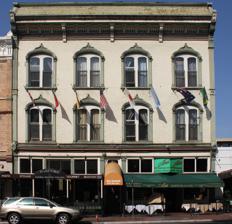
Building: Llewelyn Building
Country: United States of America
Year built: 1887
Historic building in San Diego, California, U.S. Llewelyn Building The building in 2013 General information Address 722 5th Avenue Town or city San Diego Country United States Coordinates 32°42′46.7″N 117°9′37.4″W / 32.712972°N 117.160389°W / 32.712972; -117.160389 Opened 1887 The Llewelyn Building is an historic structure located at 722 5th Avenue in the Gaslamp Quarter, San Diego , in the U.S. state of California. It was built in 1887. See also List of Gaslamp Quarter historic buildings List of San Diego Historic Landmarks References